Salvation Army Headquarters (Manhattan)

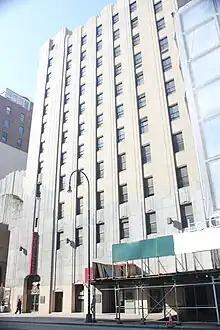
The office wing

The office wing on the northwestern corner of the site is sparsely decorated, deriving much of its ornamentation from the treatment of the brick and stone surfaces. Walker used brick and cast stone layers, as well as stepped archways, to create a textile-like appearance. The office facade is divided vertically into seven bays by stepped piers. The facade is clad with cast stone up to the third story, except in the easternmost bay, where the cast stone rises to the fourth story. At ground level are six doorways. In the third and fourth bays from the west is an entrance with three glass and metal doors, surrounded by a granite frame and topped by an awning. Another entrance, with four glass and metal doors, is in the easternmost (leftmost) bay. The top of the entrance contains a grille with an eagle sculpture, and there is a vertical sign and three flagpoles above the doorway. On the upper stories, the facade is made of brick. Most of the window openings are one-over-one aluminum sash windows, which replaced the original windows in the 1970s; some of the openings contain ventilation grilles. Though most of the building is 11 stories high, the northeast corner rises an additional story.